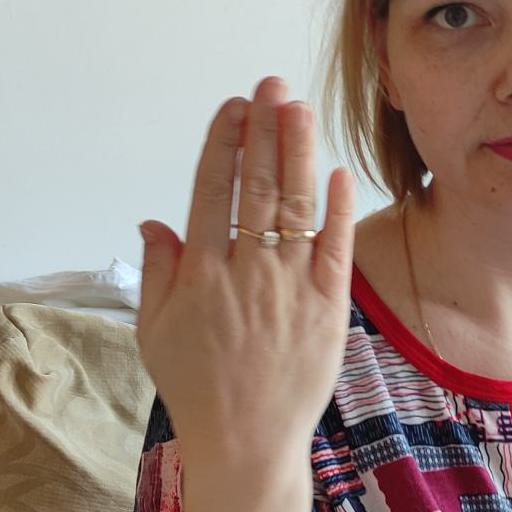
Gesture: stop_inverted